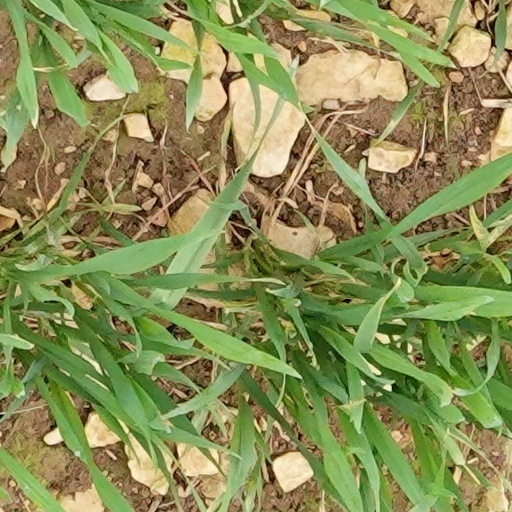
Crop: wheat